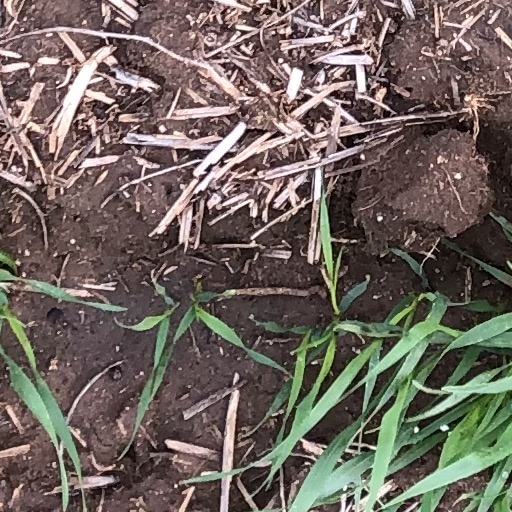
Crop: wheat